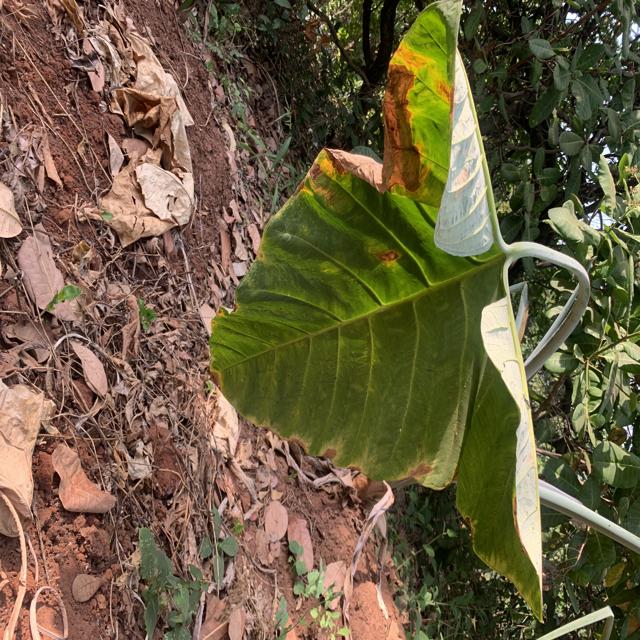
Label: Early_Blight